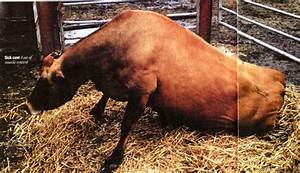
Label: cow